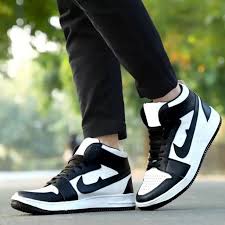
Label: Boat